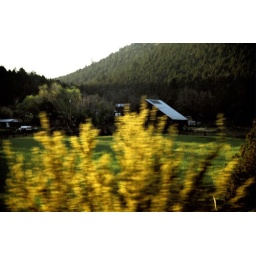
yellow tree in fornt of pond.jpg